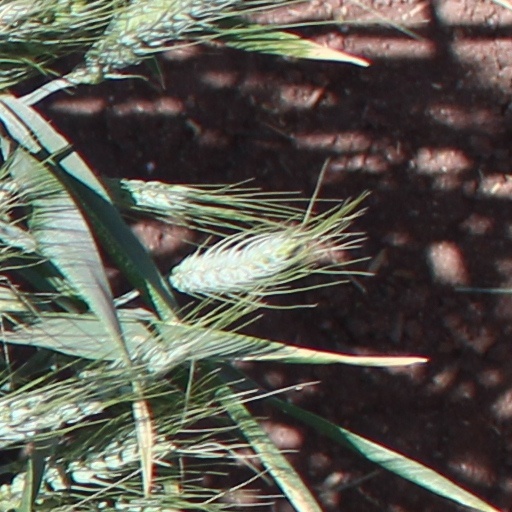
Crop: wheat